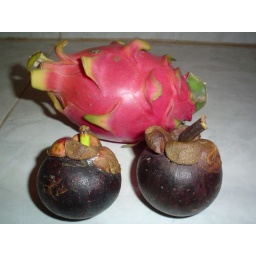
Real sign in Thai hotel. &amp;quot;Do not eat stinky fruit inside!&amp;quot;